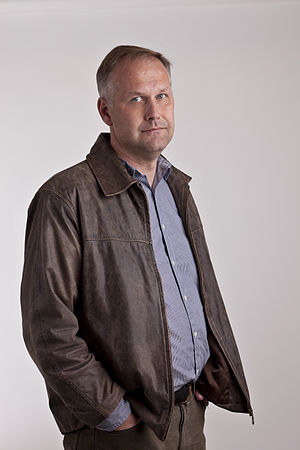
Vänsterpartiet
Jonas Sjöstedt, ordførende for Vänsterpartiet siden 2012
Vänsterpartiet, forkortet, er et svensk politisk parti, grundlagt 1917 af en udbrydergruppe fra Socialdemokraterna.